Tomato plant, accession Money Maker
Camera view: vertical (180 deg); turntable rotation: 180 degrees
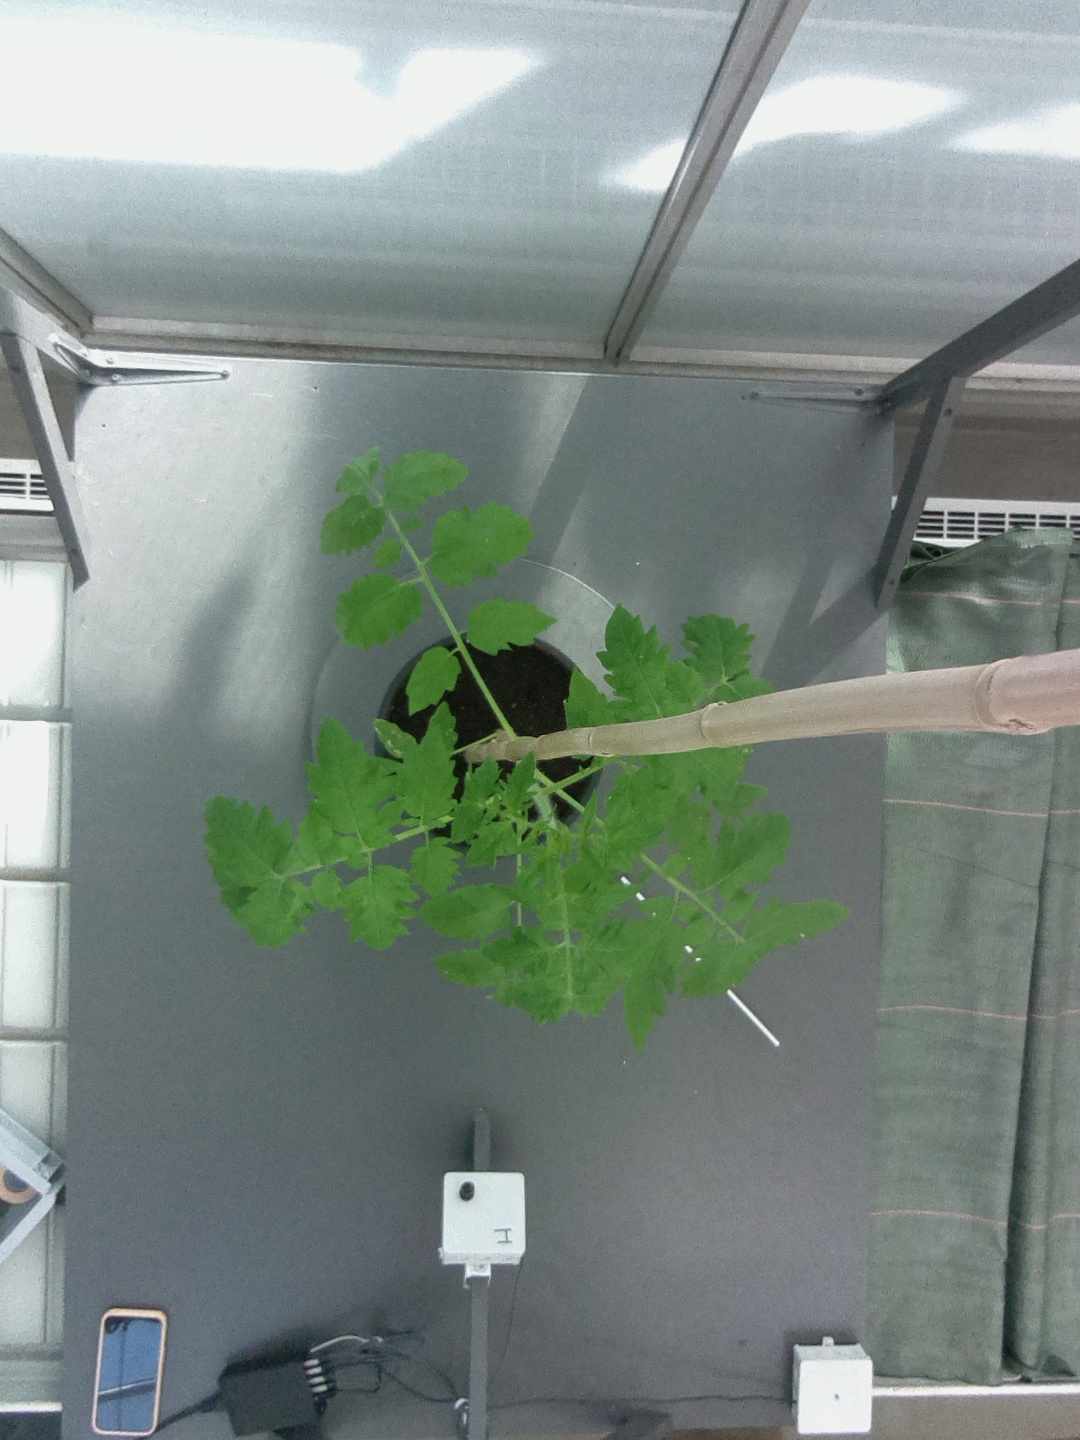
BBCH growth stage 14: 8 of true leaves visible